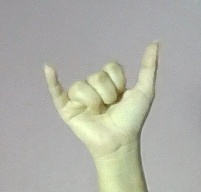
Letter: ya